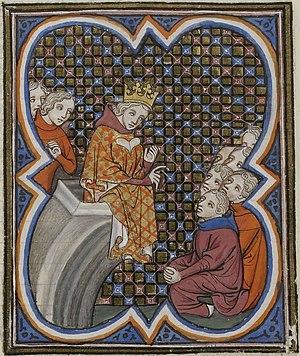
Charles le Mauvais, roi de Navarre, assis sur une estrade au Pré-aux-Clercs, haranguant les Parisiens. Enluminure des Grandes Chroniques de France, XIVe siècle. Paris, BnF, département des Manuscrits, Français 2813, folio 405 verso.
Charles II de Navarre, dit « Charles le Mauvais » est roi de Navarre de 1349 à 1387 et comte d'Évreux de 1343 à 1378. Il est le fils de Philippe III de Navarre et de Jeanne II, fille du roi de France et de Navarre, Louis X le Hutin.
Cet article dresse la liste chronologique des souverains du royaume de Navarre.